Daniel Ezralow

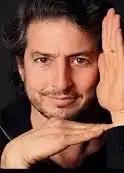
Daniel Ezralow

Daniel Ezralow (born 22 September 1956) is an artistic director, choreographer, dancer, writer, and performer. He is known for his work in theater, film, opera, and television. His approach, style of physical expression, freedom of spirit and articulate athletic vocabulary have earned him an international reputation. He is the artistic director and founder of Ezralow Dance, a movement based ensemble and the creative home for Ezralow's body of work.